Yellowhead Trail

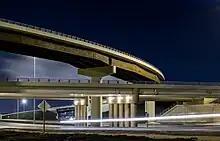
Yellowhead Trail passing underneath Anthony Henday Drive in Strathcona County just east of Edmonton

In the 1960s, Highway 16 followed portions of Stony Plain Road, Mayfield Road, 111 Avenue, 109 Street, and 118 Avenue through north Edmonton. The need for a free-flow bypass was identified, initially proposed when the City of Edmonton commissioned the 1963 Metro Edmonton Transportation Study (METS). The plan proposed a downtown freeway loop with feeder routes, including an eastern approach via 98 Avenue, a northeastern approach parallel to Fort Road, and a western approach, known as the Jasper Freeway, via the MacKinnon Ravine and 100 Avenue which would have directly connected with Highway 16 west. In the late 1960s and early 1970s, Alberta expanded Highway 16 east of Edmonton, with connections to 98 Avenue in mind. A major interchange at Highway 16A (present-day Anthony Henday Drive) opened in 1971 and an interchange at Highway 16A and Highway 14X (present-day Anthony Henday Drive and Baseline Road, respectively) opened in 1975, featuring grading for a future eastbound to northbound flyover that was ultimately not constructed.